László Polgár

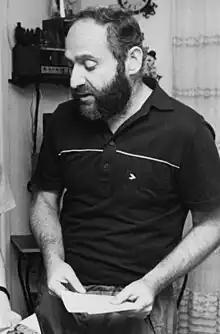
Polgár in 1989

László Polgár (born 11 May 1946) is a Hungarian chess teacher and educational psychologist. He is the father of the famous Polgár sisters: Zsuzsa, Zsófia, and Judit, whom he raised to be chess prodigies, with Judit and Zsuzsa becoming the best and second-best female chess players in the world, respectively. Judit is widely considered the greatest female chess player ever, as she is the only woman to have been ranked in the top 10 worldwide, while Zsuzsa became the Women's World Chess Champion.